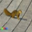
Label: squirrel